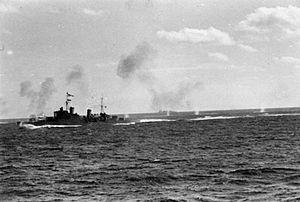
La dénomination de croiseur lourd est communément employée à partir de 1930 et jusqu'à la fin de la Seconde Guerre mondiale pour désigner un croiseur, c'est-à-dire un navire principalement armé de canons, d'un déplacement supérieur à 1 850 tonnes, et inférieur à 10 000 tonnes conformément au traité de Washington et dont l'artillerie principale avait un calibre supérieur à 155 mm, et au plus égal à 203 mm, conformément au traité naval de Londres. Si la distinction entre croiseur lourd et croiseur léger a ainsi été claire pendant quelques années, l'apparition, après 1935, des « grands croiseurs légers », déplaçant 10 000 tonnes, et armés de dix à quinze canons de 152 ou 155 mm, tirant jusqu'à 8 à 10 coups par minute, avec des blindages de ceinture de plus de 100 mm, a sérieusement contribué à brouiller les catégories.